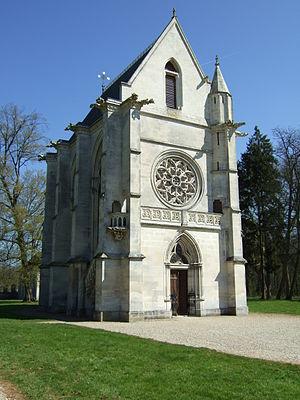
L’abbaye royale de Chaalis est une ancienne abbaye cistercienne située à Fontaine-Chaalis, au centre de la forêt d'Ermenonville, face à la Mer de sable, dans le département de l’Oise, en région des Hauts-de-France, à environ quarante kilomètres au nord-est de Paris.